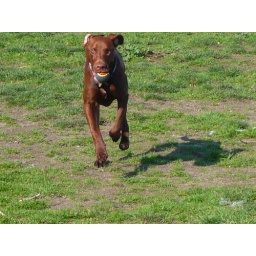
this dog actually has 2 balls in its mouth